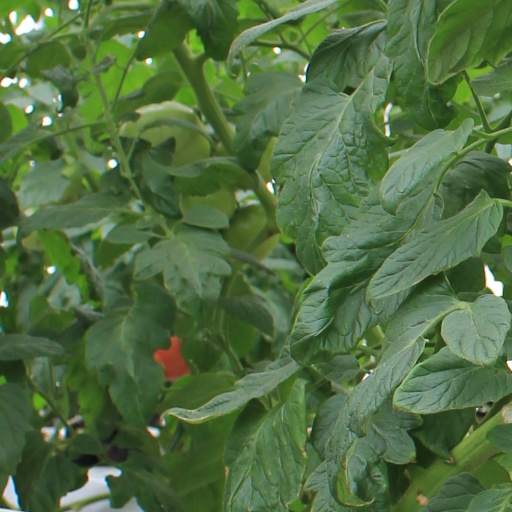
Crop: tomato